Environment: real
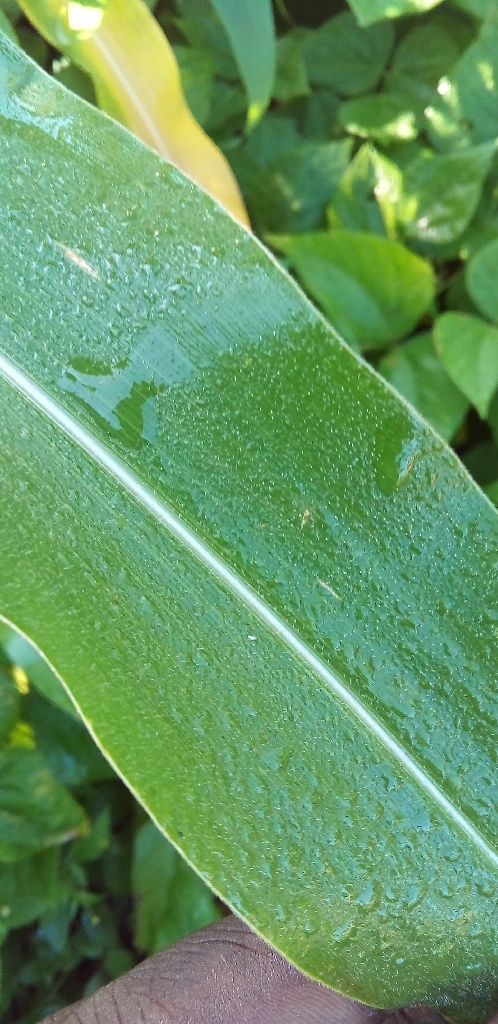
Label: healthy